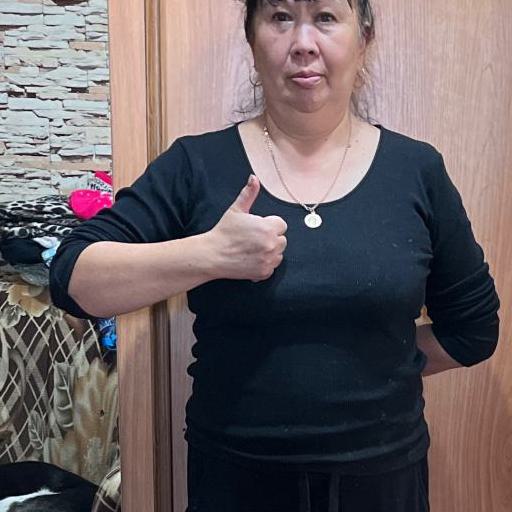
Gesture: like